Centre County Courthouse

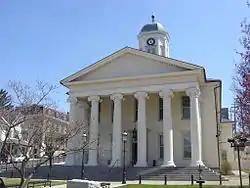
Centre County Courthouse, April 2009

The Centre County Courthouse is a historic courthouse located in the Bellefonte Historic District in Bellefonte, Centre County, Pennsylvania.